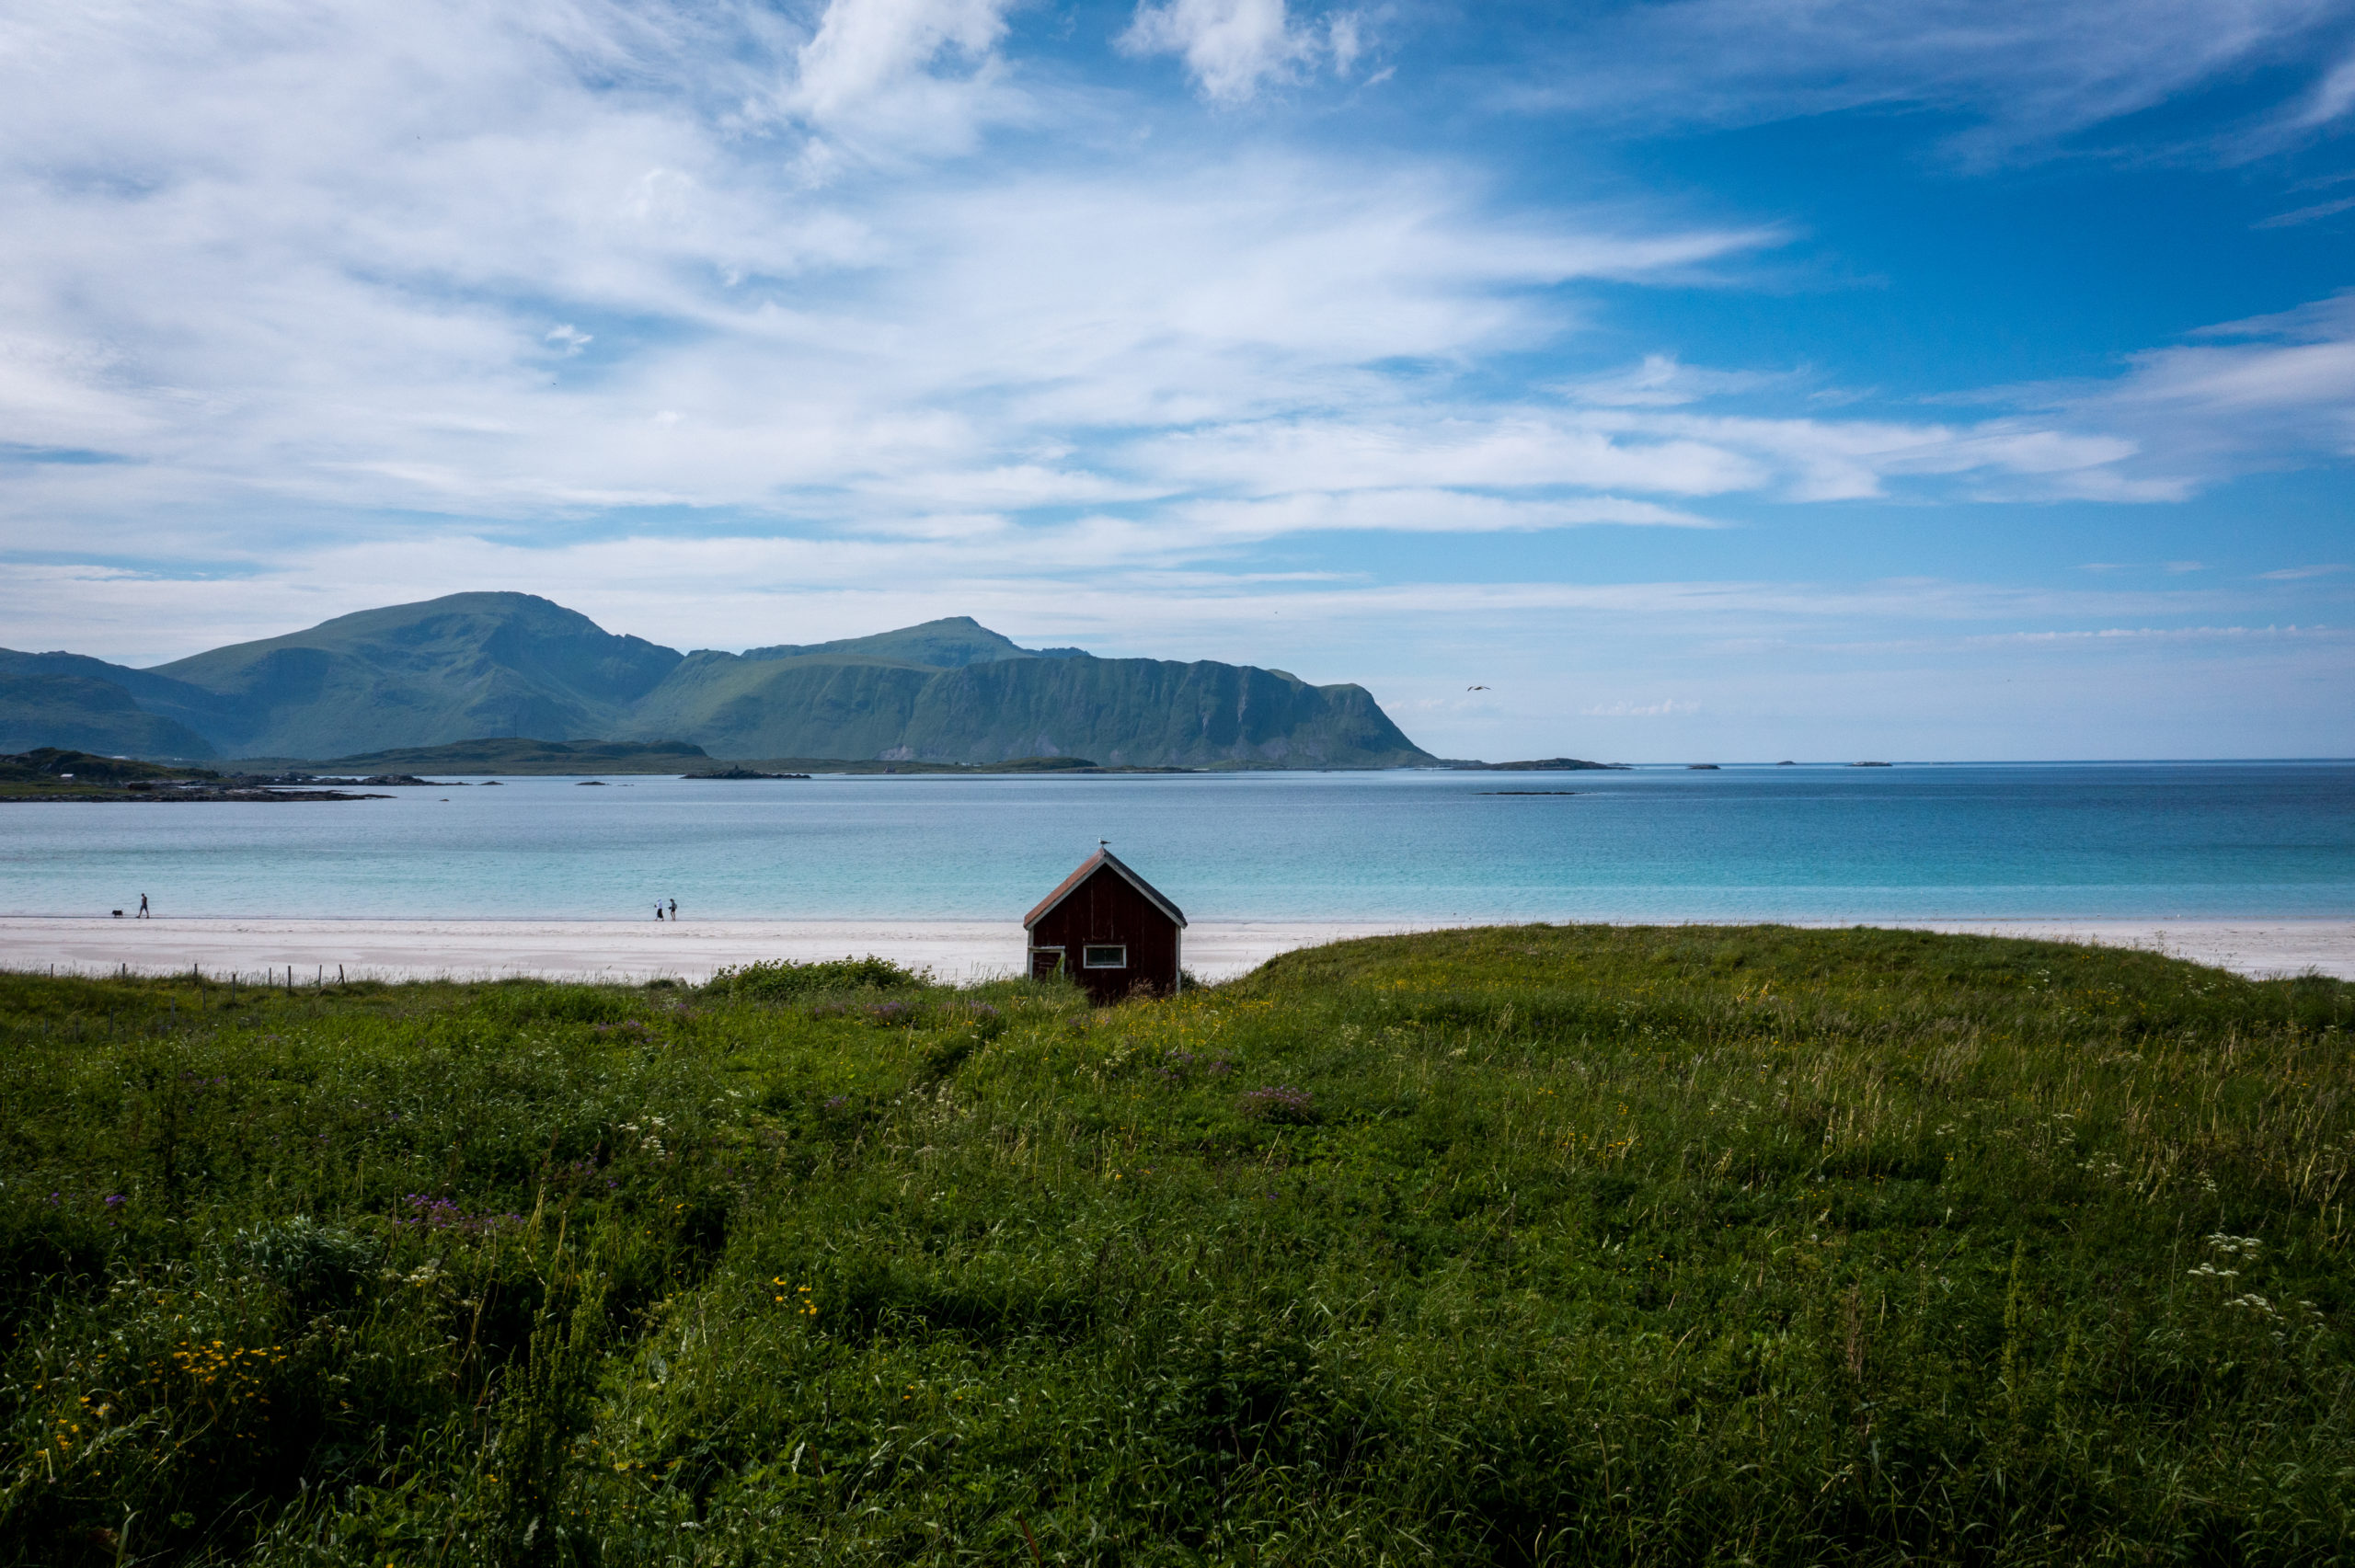
cloud, water, sky, ecoregion, plant, azure, mountain, natural landscape, highland, lake, sunlight, terrain, beach, bank, cumulus, grass, grassland, plain, horizon, landscape, wind wave, headland, calm, sand, tree, leisure, island, hill, reservoir, road, prairie, cape, rock, fell, mountain range, lake district, tropics, wave, loch, peninsula, klippe, sound, ocean, pasture, caribbean, steppe, coast, cliff, promontory, bay, inlet, Raised beach, evening, tourism, vacation, islet, sea